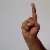
The image shows a hand gesture representing the letter 'D' in Indian Sign Language.